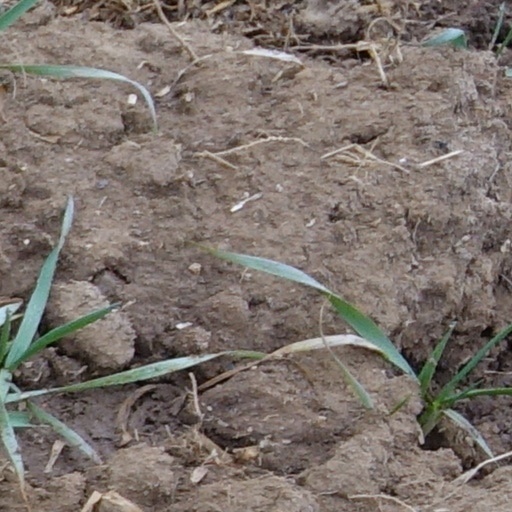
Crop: wheat